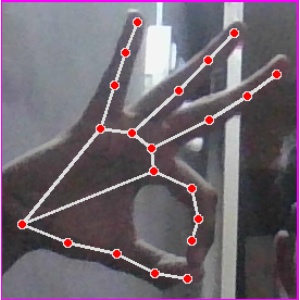
अक्षर: ण